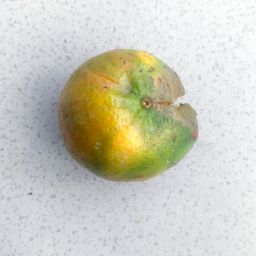
Fruit: Orange
Quality: Bad